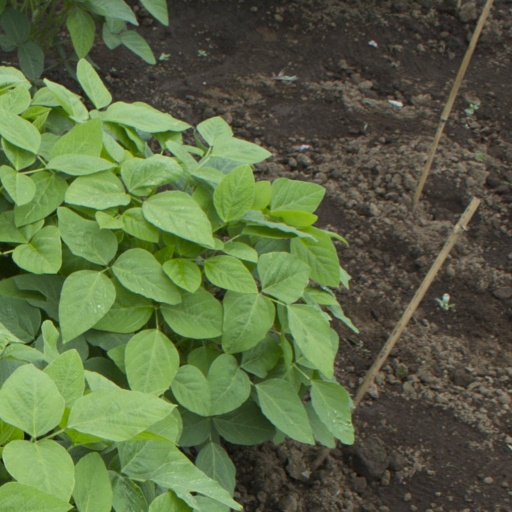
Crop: soybean